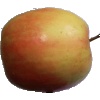
Label: Apple Pink Lady 1